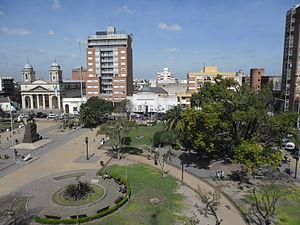
Morón est une ville dans la province de Buenos Aires, capitale du partido de Morón, en Argentine. Elle se situe dans la zone métropolitaine du Grand Buenos Aires, dans l'ouest de l'agglomération.